Mainland Australia

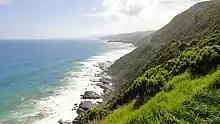
Eastern coast of Australia

Along the Eastern seaboard of the mainland are the Coastal Plains; a narrow strip of land along the East coast of Australia from Queensland to Victoria. This division is host to some of the mainland's major cities, namely, Brisbane, Sydney and Melbourne, due to its hospitable conditions. Some sources refer to the Coastal Plains as the entire coastline of the mainland, outspreading beyond the East Coast.